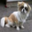
Label: dog